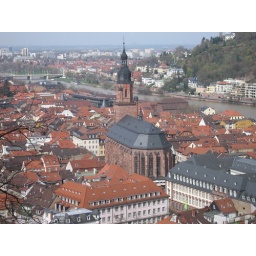
Heiliggeistkirche in the center of the historical old town of Heidelberg seen from the castle hill